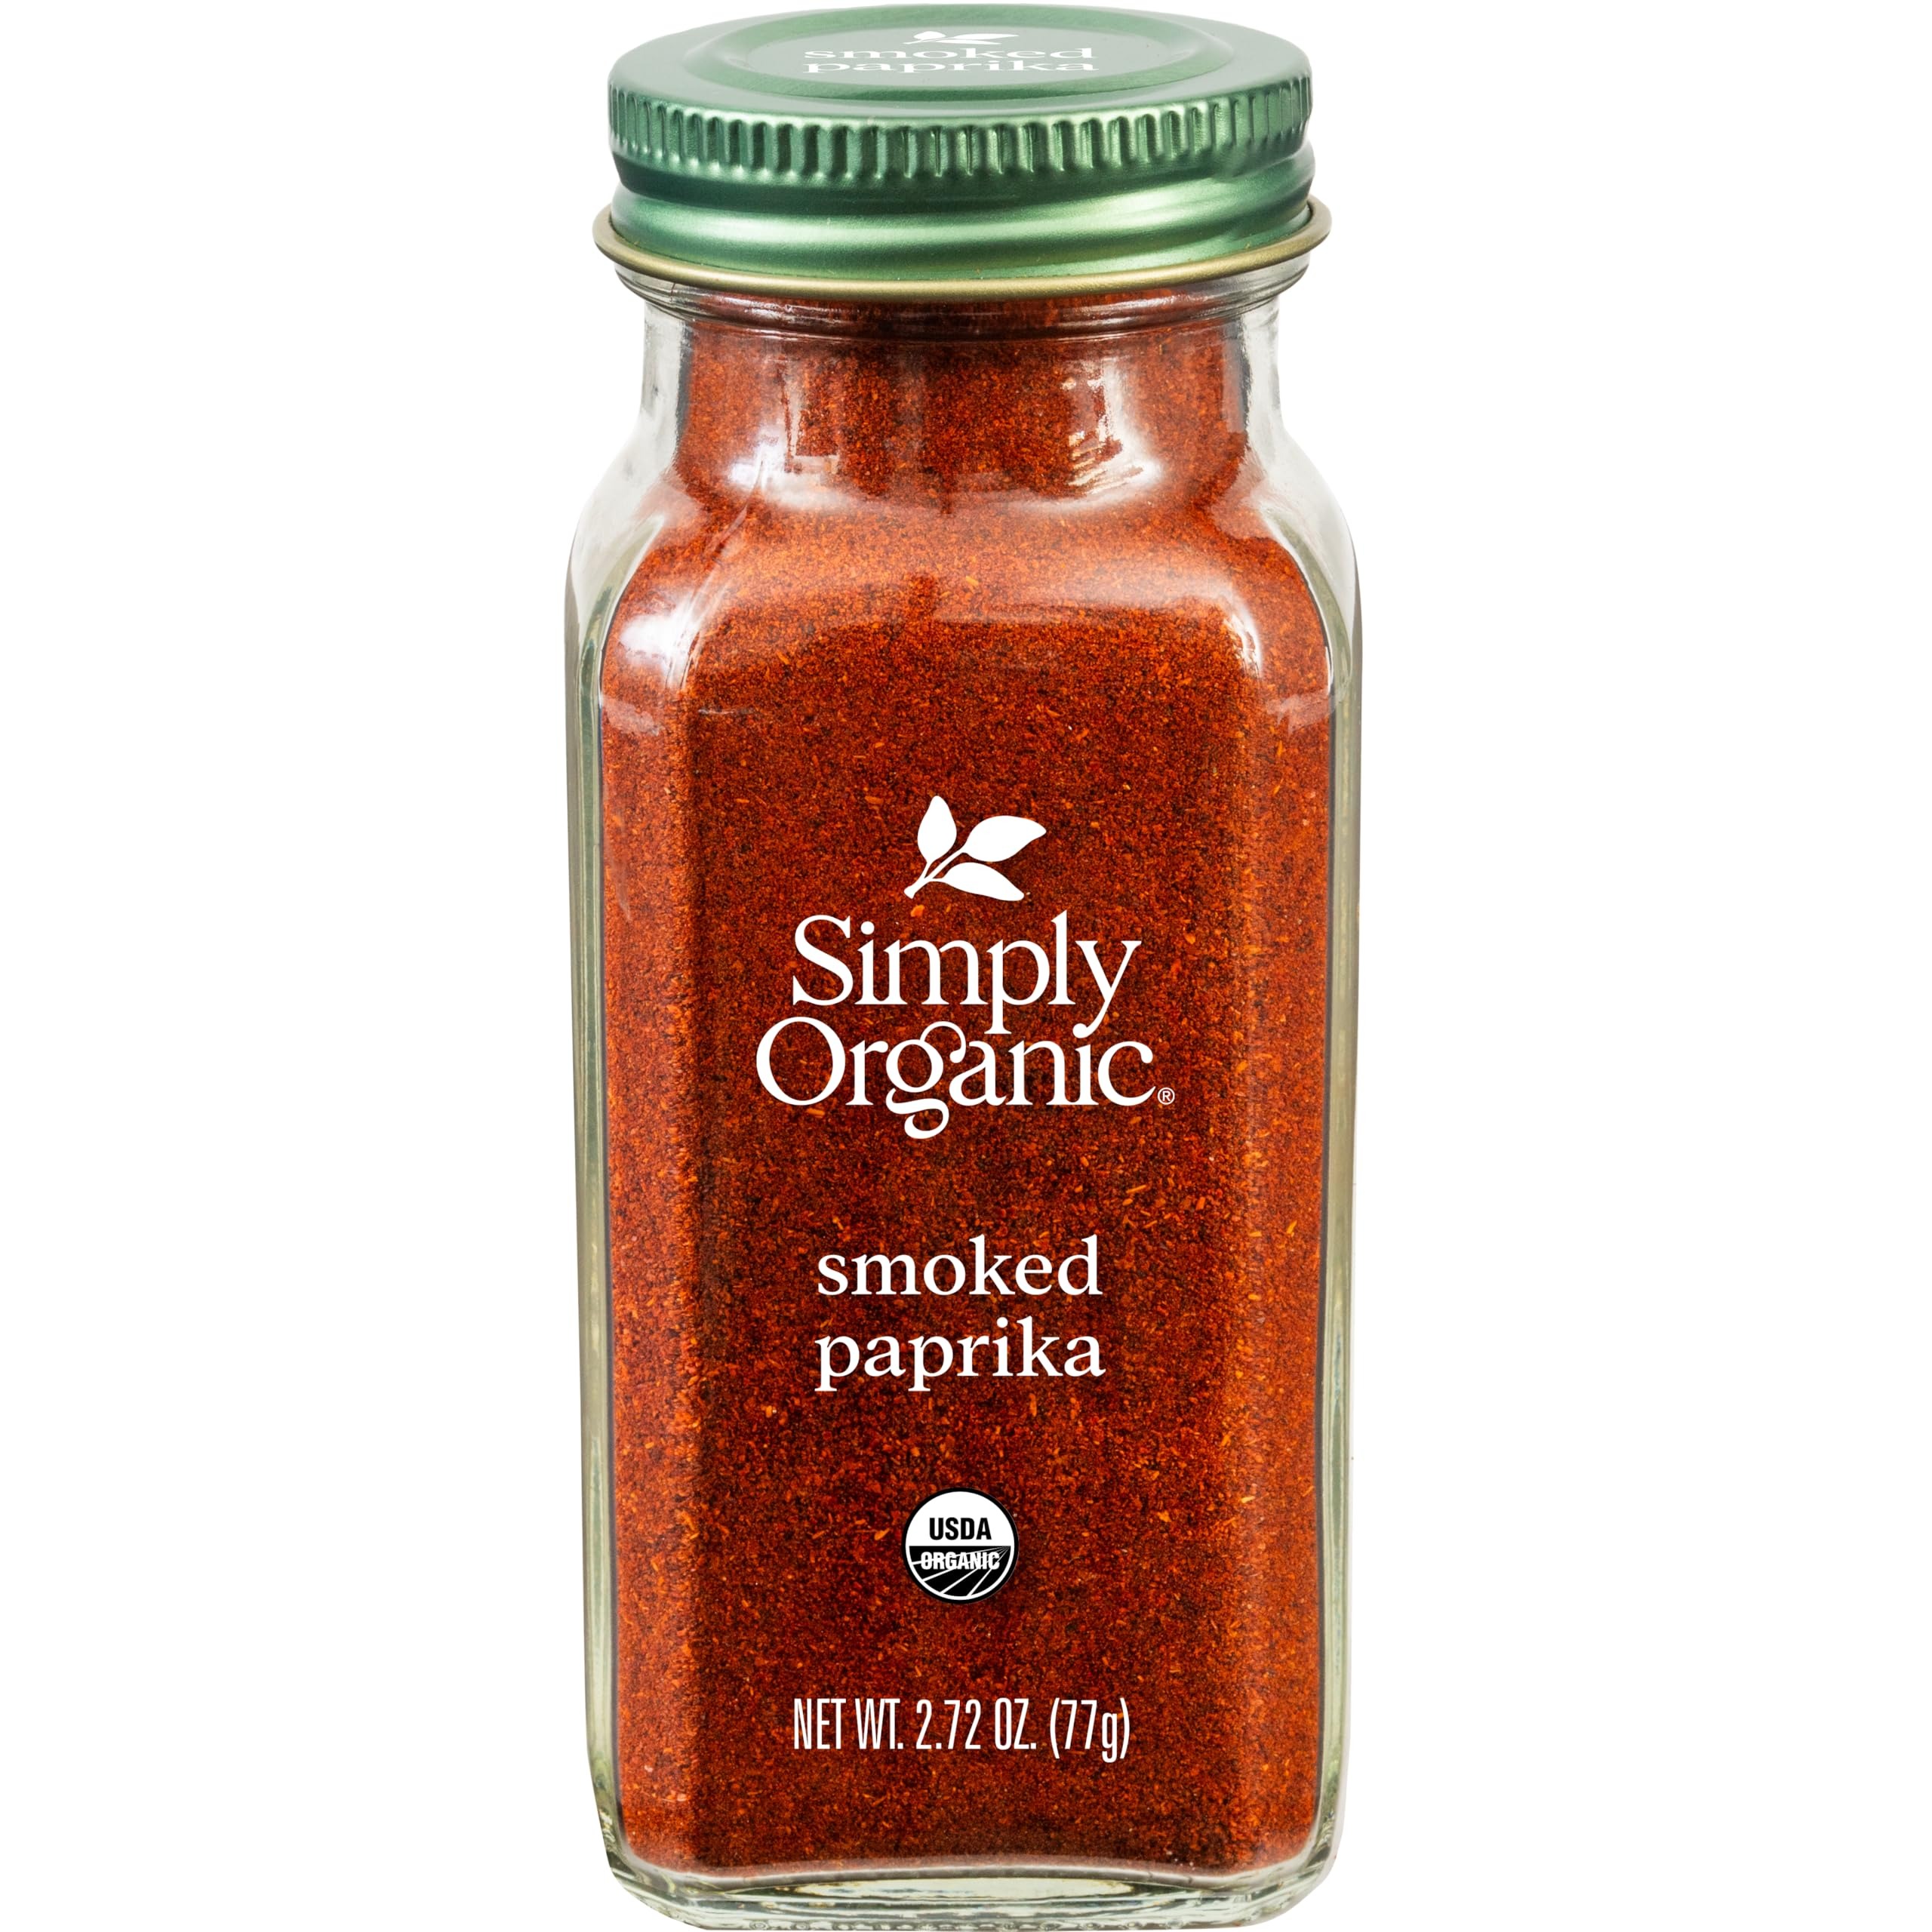
Item Name: Simply Organic Smoked Paprika, 2.72 Ounce, Warm, Mildly Tangy, Hint of Sweetness, Kosher, No ETO, Non GMO (Pack of 3)
Bullet Point 1: Paprika - This smoky, earthy paprika is made from organic red peppers, slowly smoked for a deep, complex flavor that adds a bold touch to your cooking.
Bullet Point 2: Best uses - Perfect for meats, veggies, soups, or sauces—this smoked paprika enhances your dishes with a mild heat and smoky depth, elevating everyday meals.
Bullet Point 3: Grown for something greater - Simply Organic works directly with sourcing partners whenever possible, paying fair prices directly to them, without a middleman, to maximize the grower's return.
Value: 8.16
Unit: Ounce

Price: 7.09